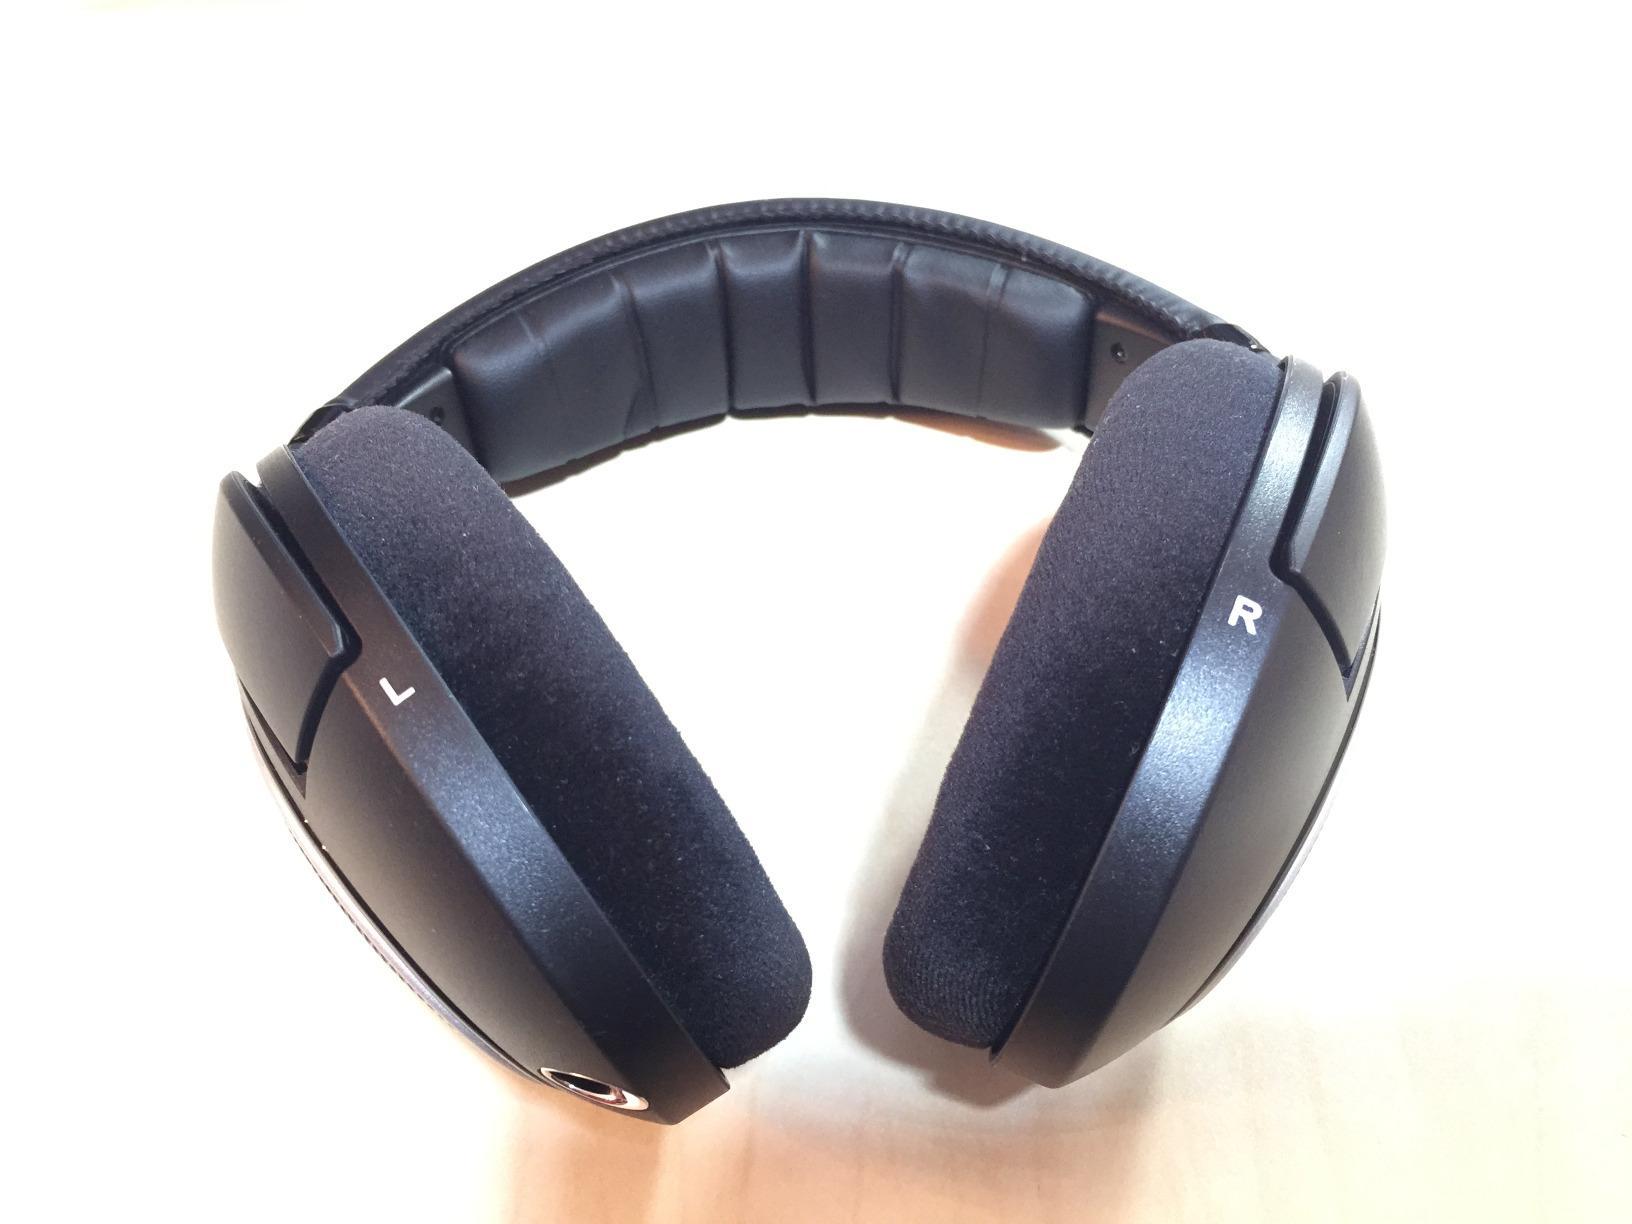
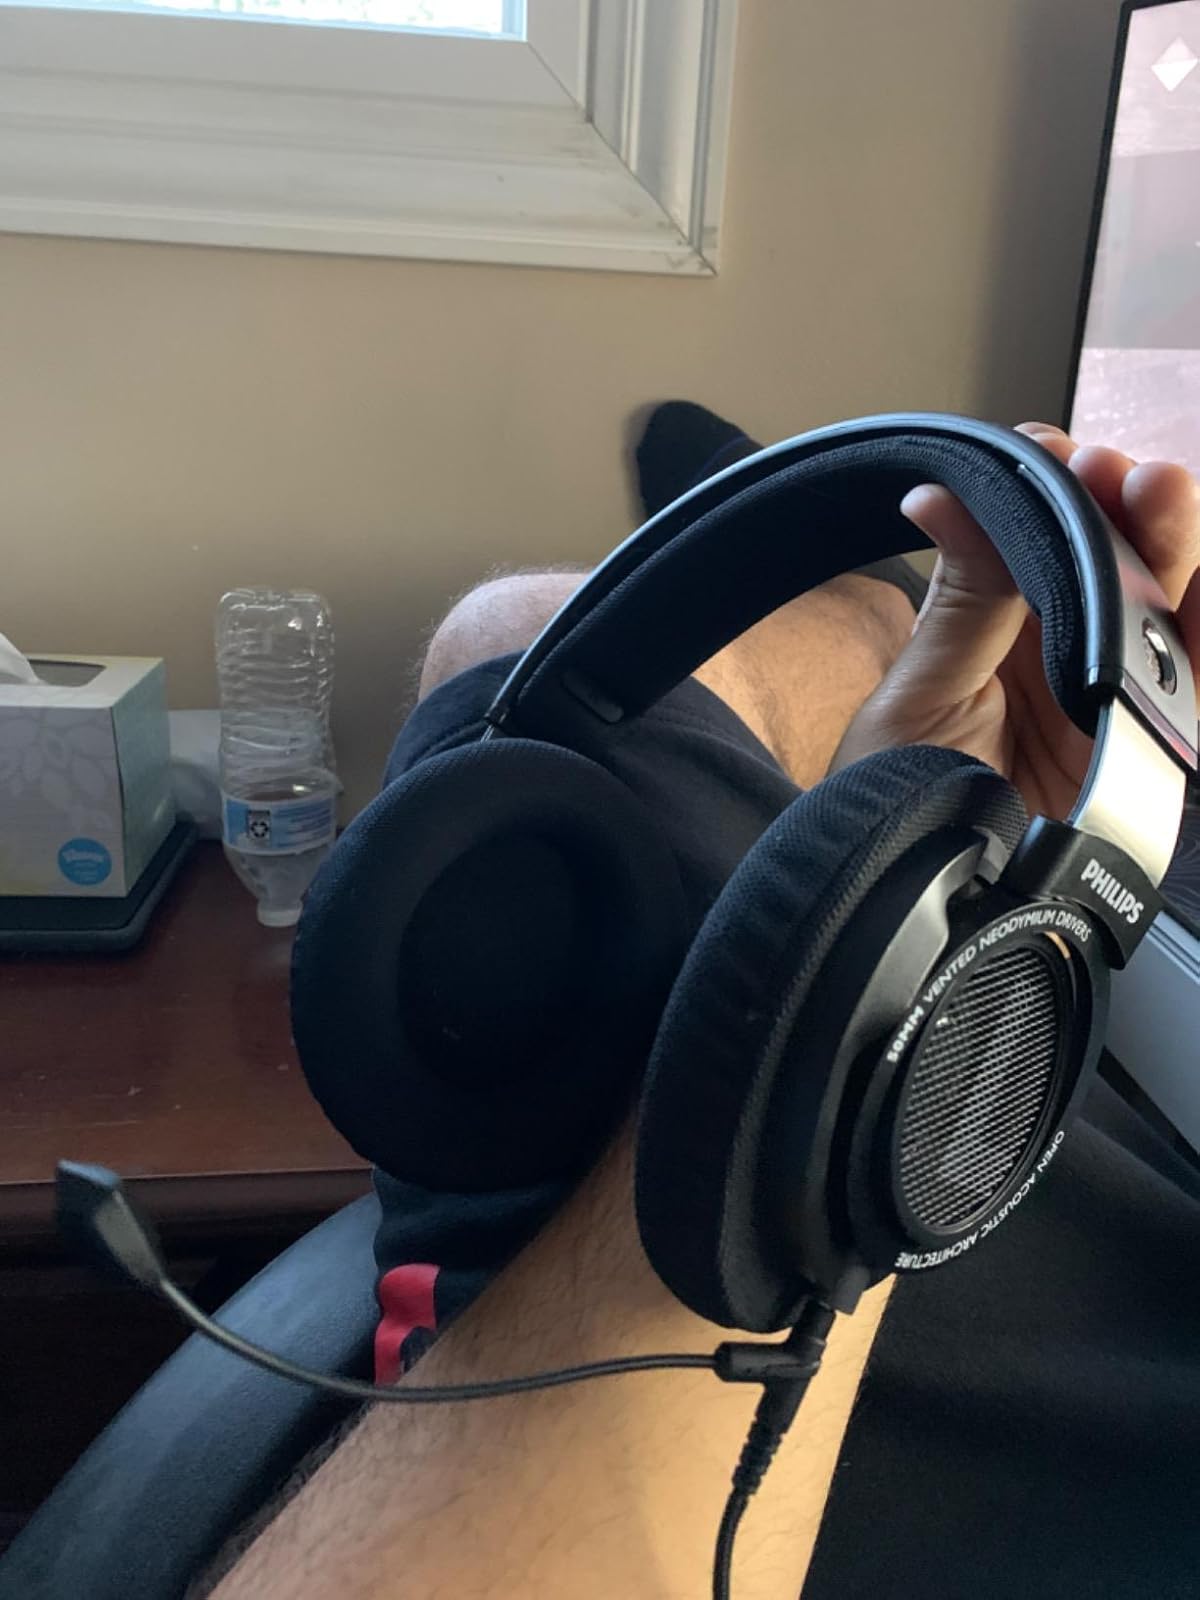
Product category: headphones
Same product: no